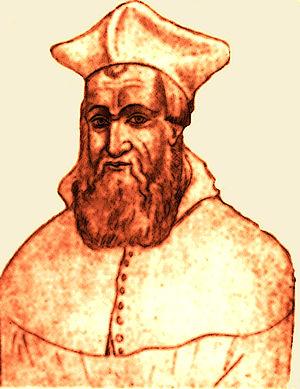
Cardinal Jacques Sadolet, evêque de Carpentras, sanguine du Recueil d'Arras par Jacques Le Boucq
Le Recueil d'Arras est le titre donné à un manuscrit conservé à la bibliothèque municipale d'Arras et contenant une collection de portraits dessinés dans le troisième quart du XVIᵉ siècle.
Jacopo Sadoleto, nom francisé autrefois en Jacques Sadolet, était un religieux italien du début du XVIᵉ siècle, cardinal, qui fut un humaniste et l'un des écrivains italiens les plus distingués de la Renaissance.